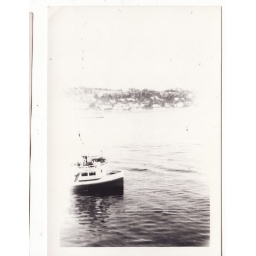
&amp;quot;This boat load of girls came out to meet the Wakefield in Diego the sign said Welcome China Marines.&amp;quot;